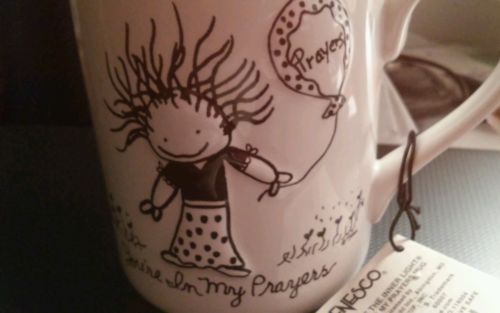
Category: mug